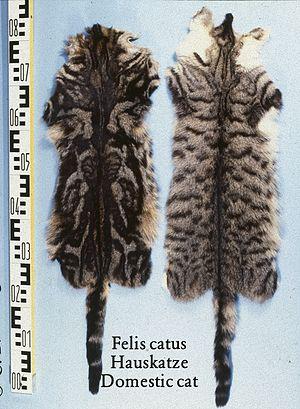
L'élevage des animaux à fourrure est le fait d'élever et de faire se reproduire certains animaux pour leur fourrure.